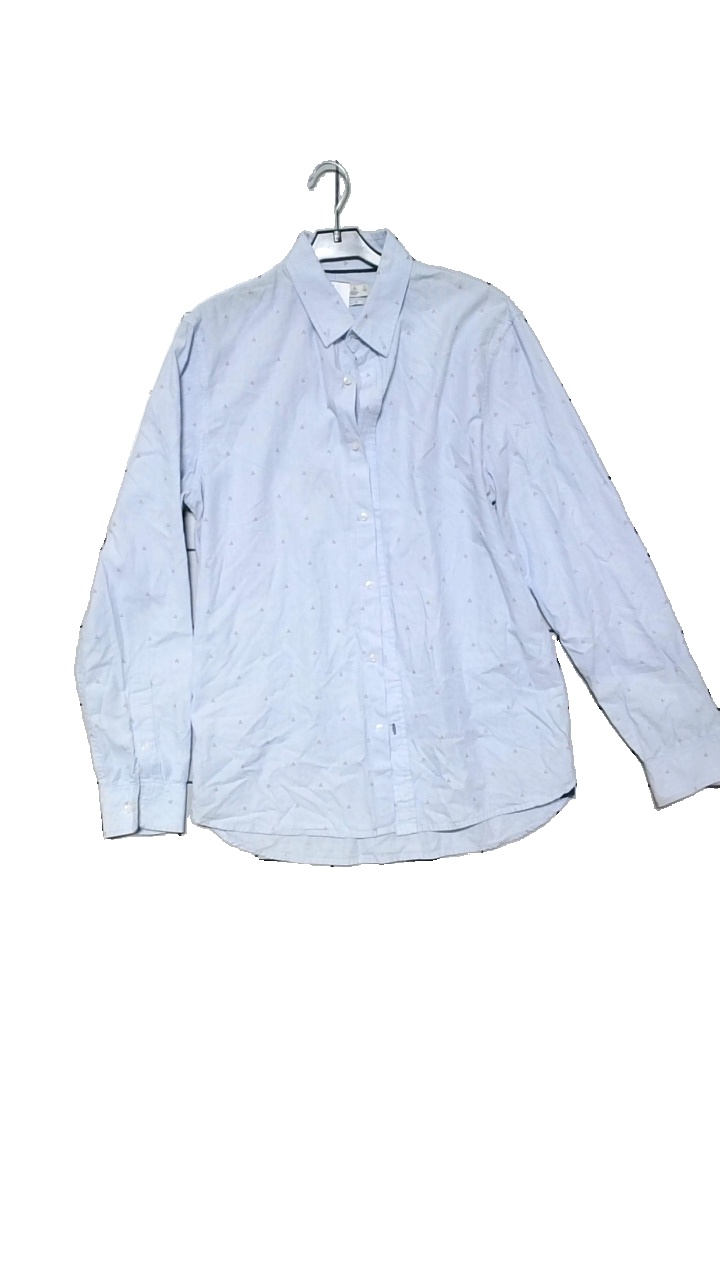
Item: Shirt (Men)
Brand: Lft
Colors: Blue, Red, Multicolor
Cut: Regular
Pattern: Other
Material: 100%cotton
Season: All
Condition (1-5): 4
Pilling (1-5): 4
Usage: Reuse
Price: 50-100